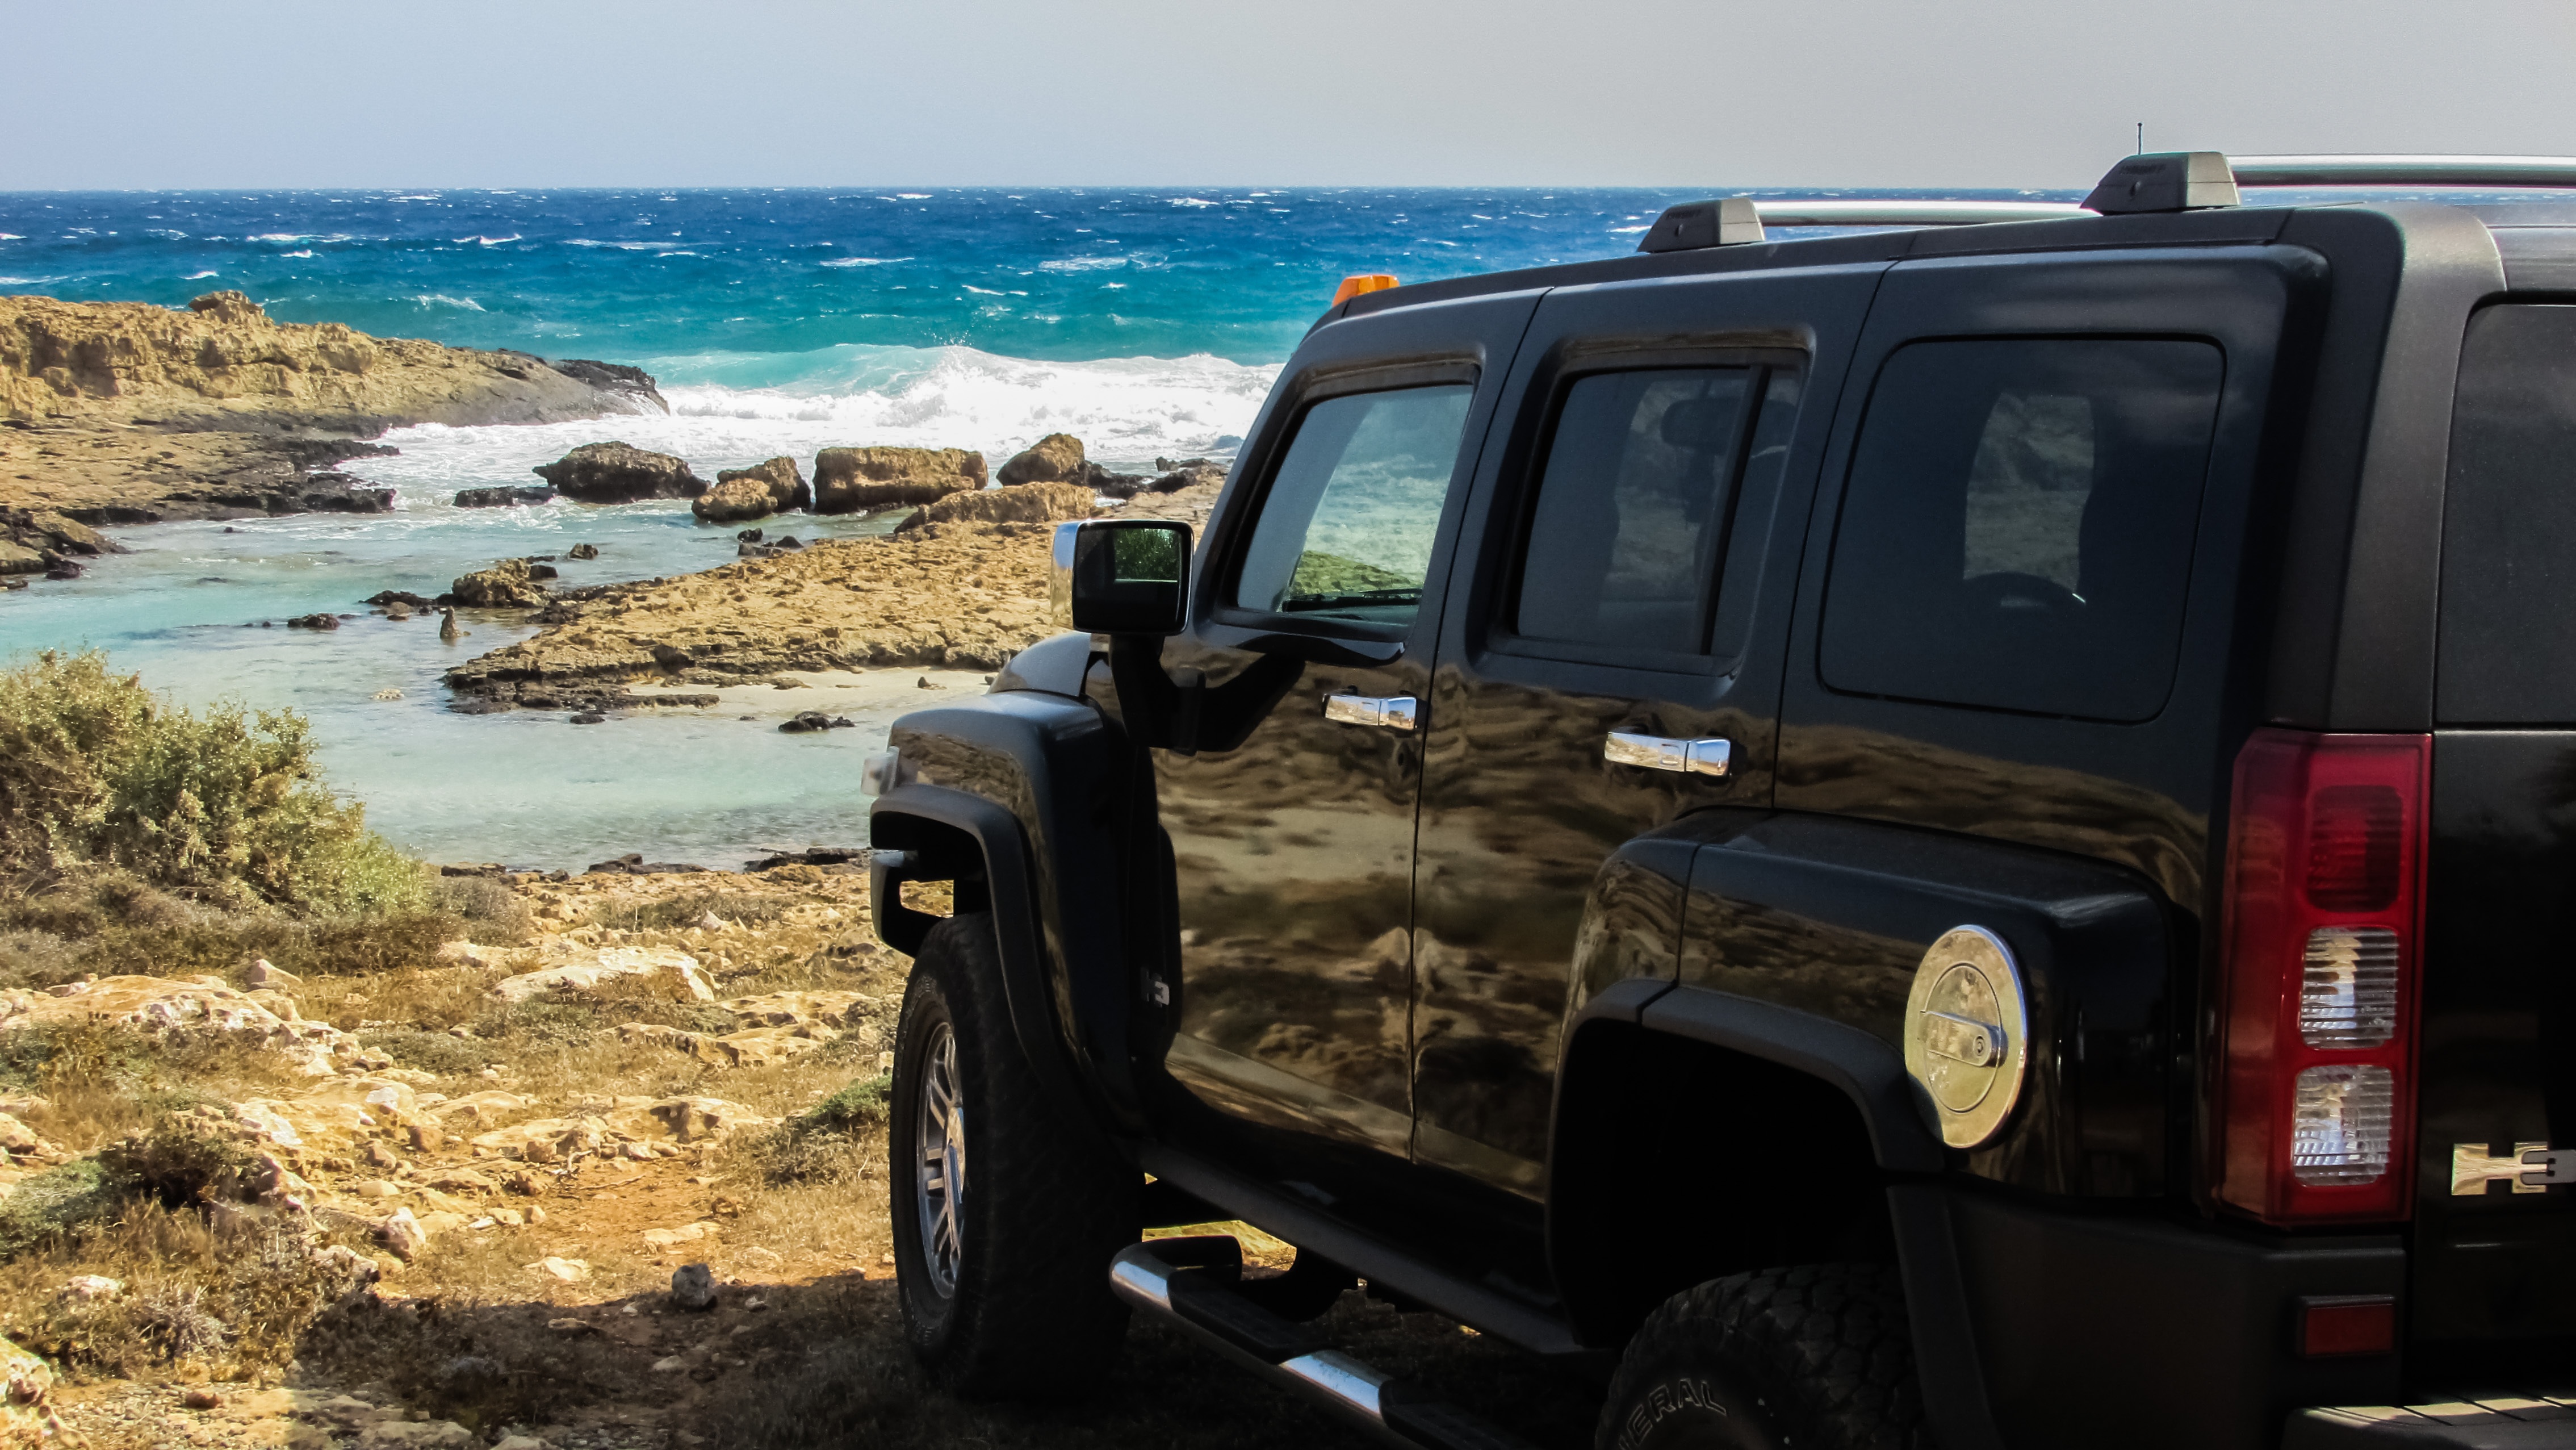
nature, car, automobile, jeep, vehicle, hammer, bumper, off road, off road vehicle, sport utility vehicle, land vehicle, automotive exterior, off roading, jeep wrangler, hummer h3